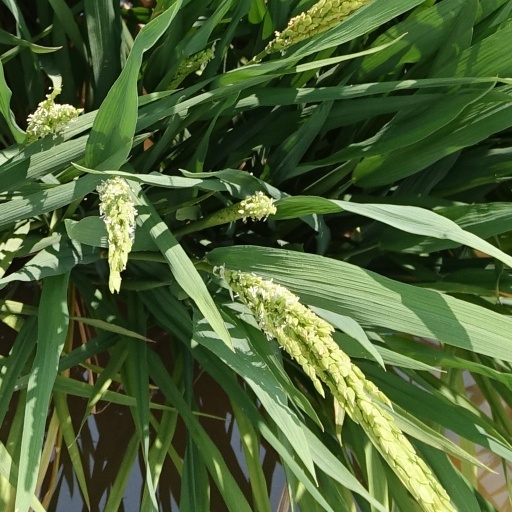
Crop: rice